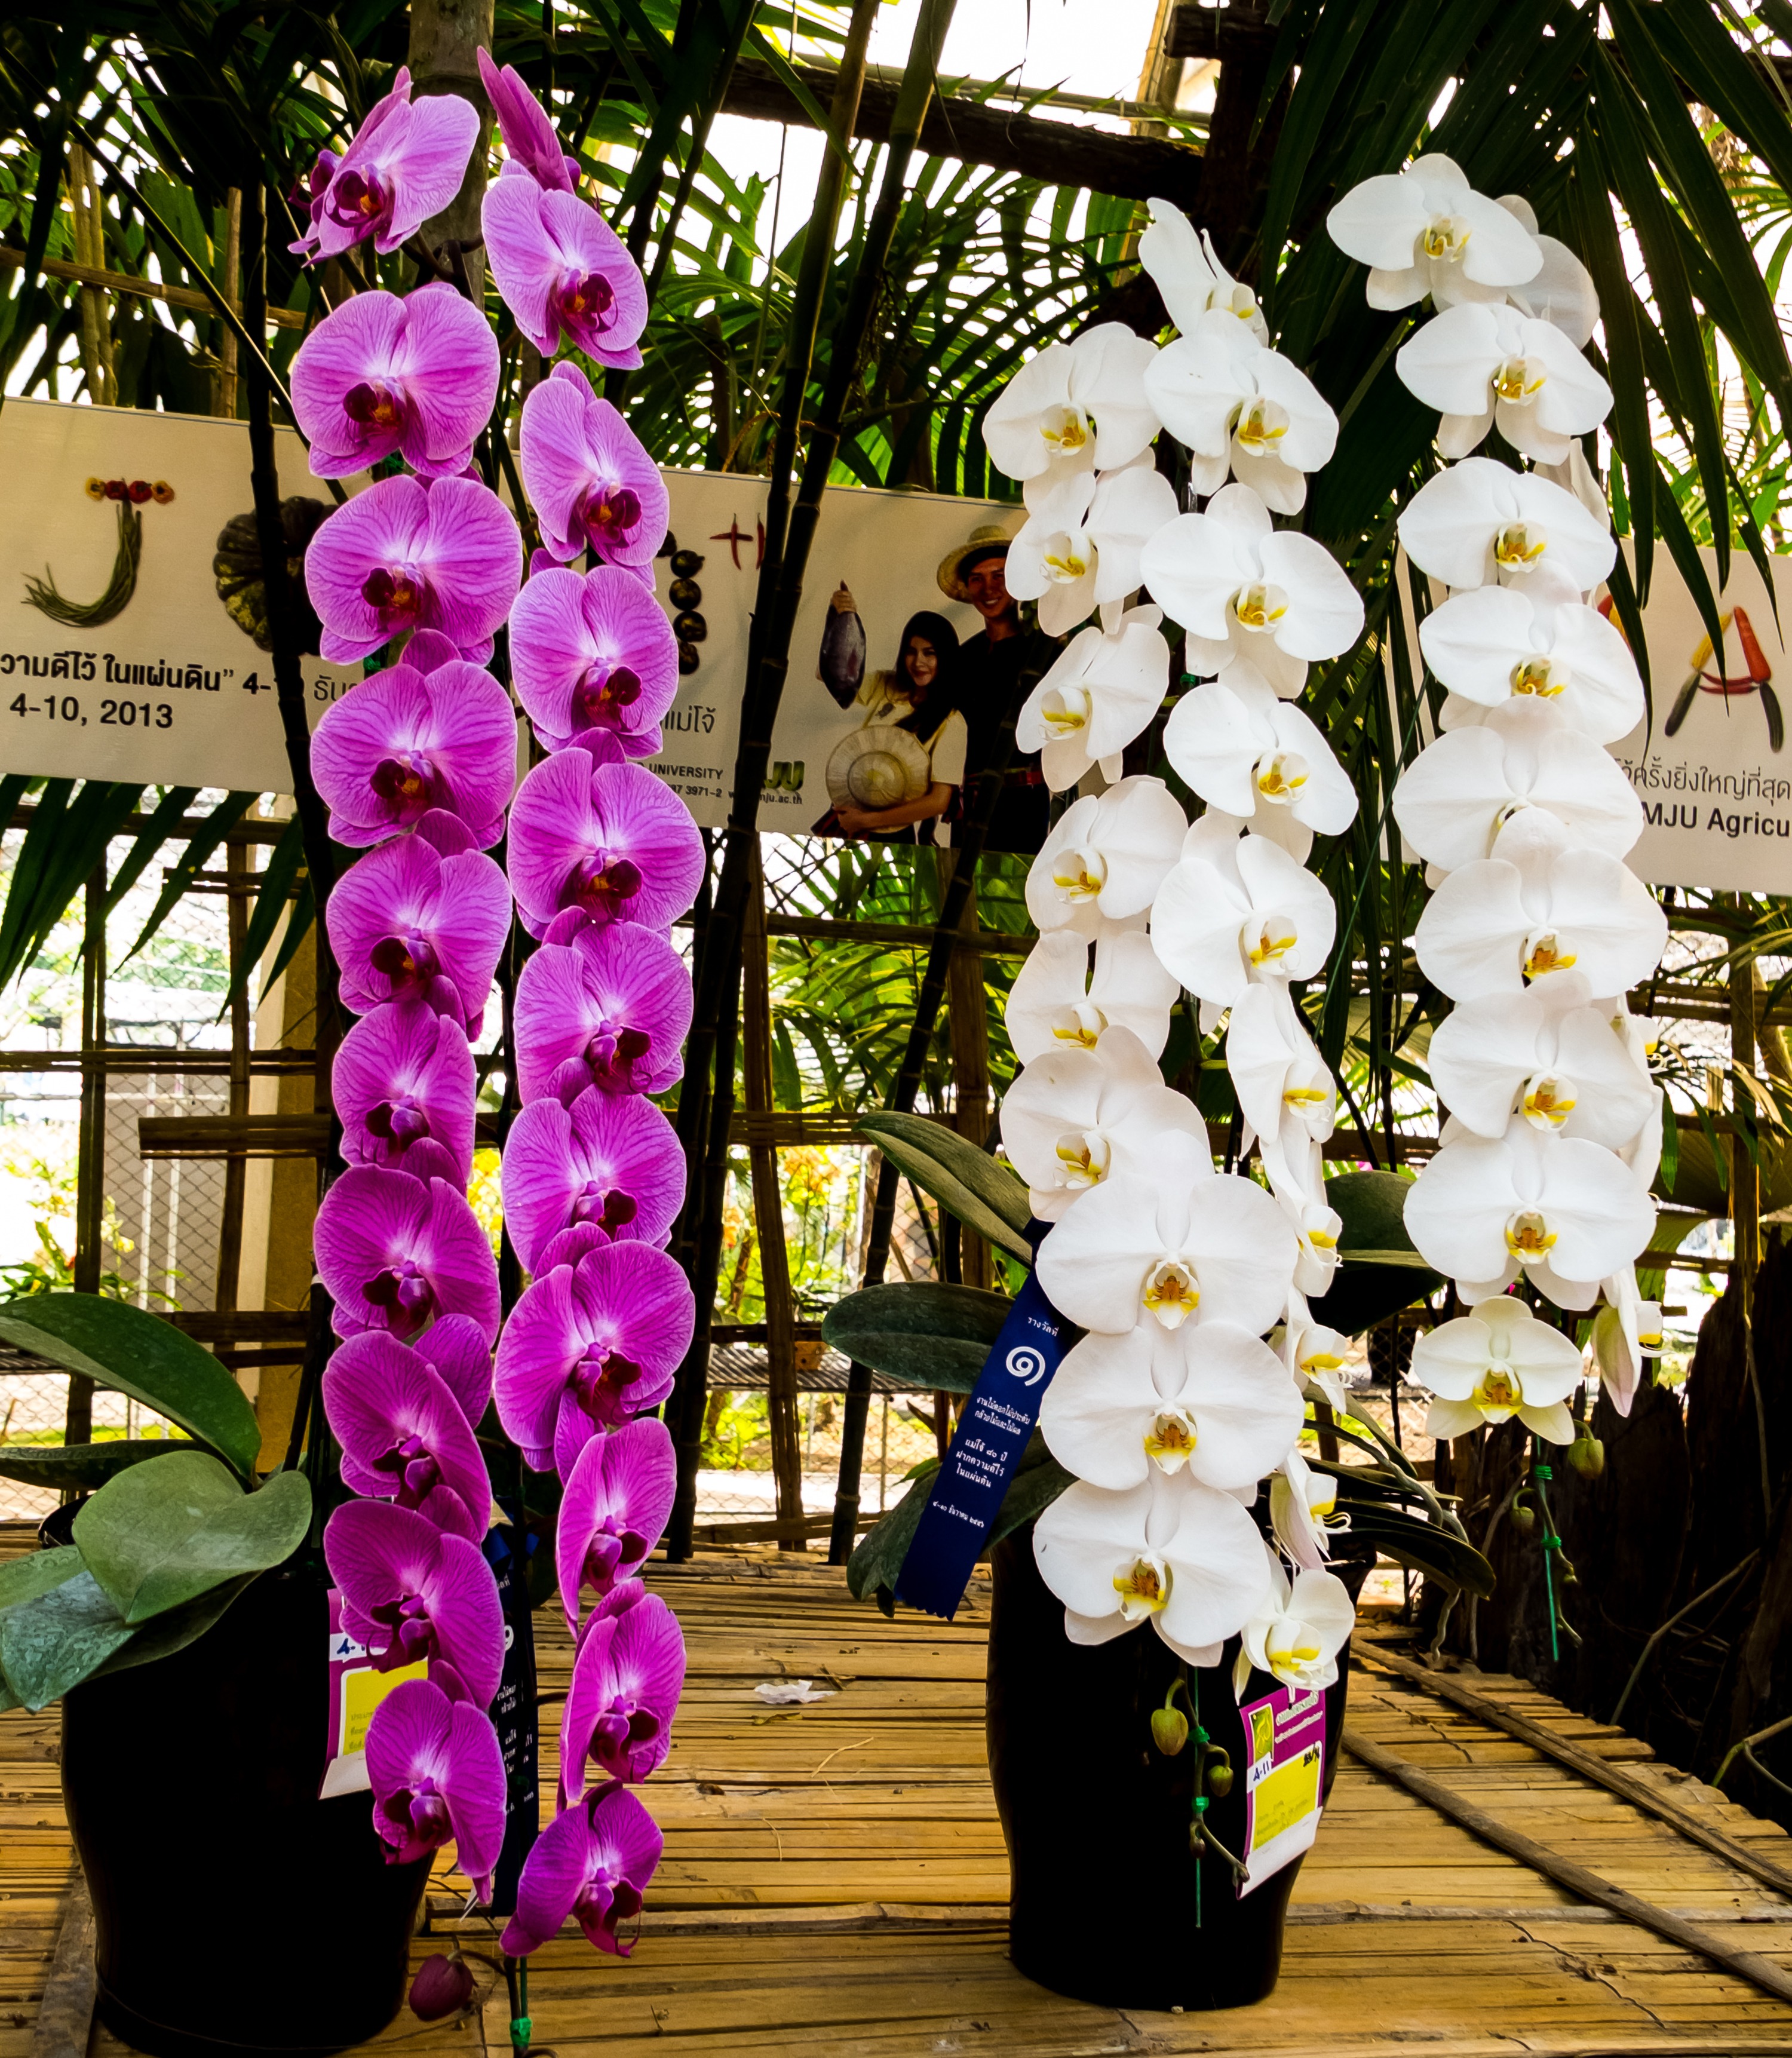
blossom, plant, white, flower, purple, bloom, spring, botany, flora, orchid, floristry, digitalis, flowering plant, flower bouquet, cut flowers, floral design, land plant, flower arranging